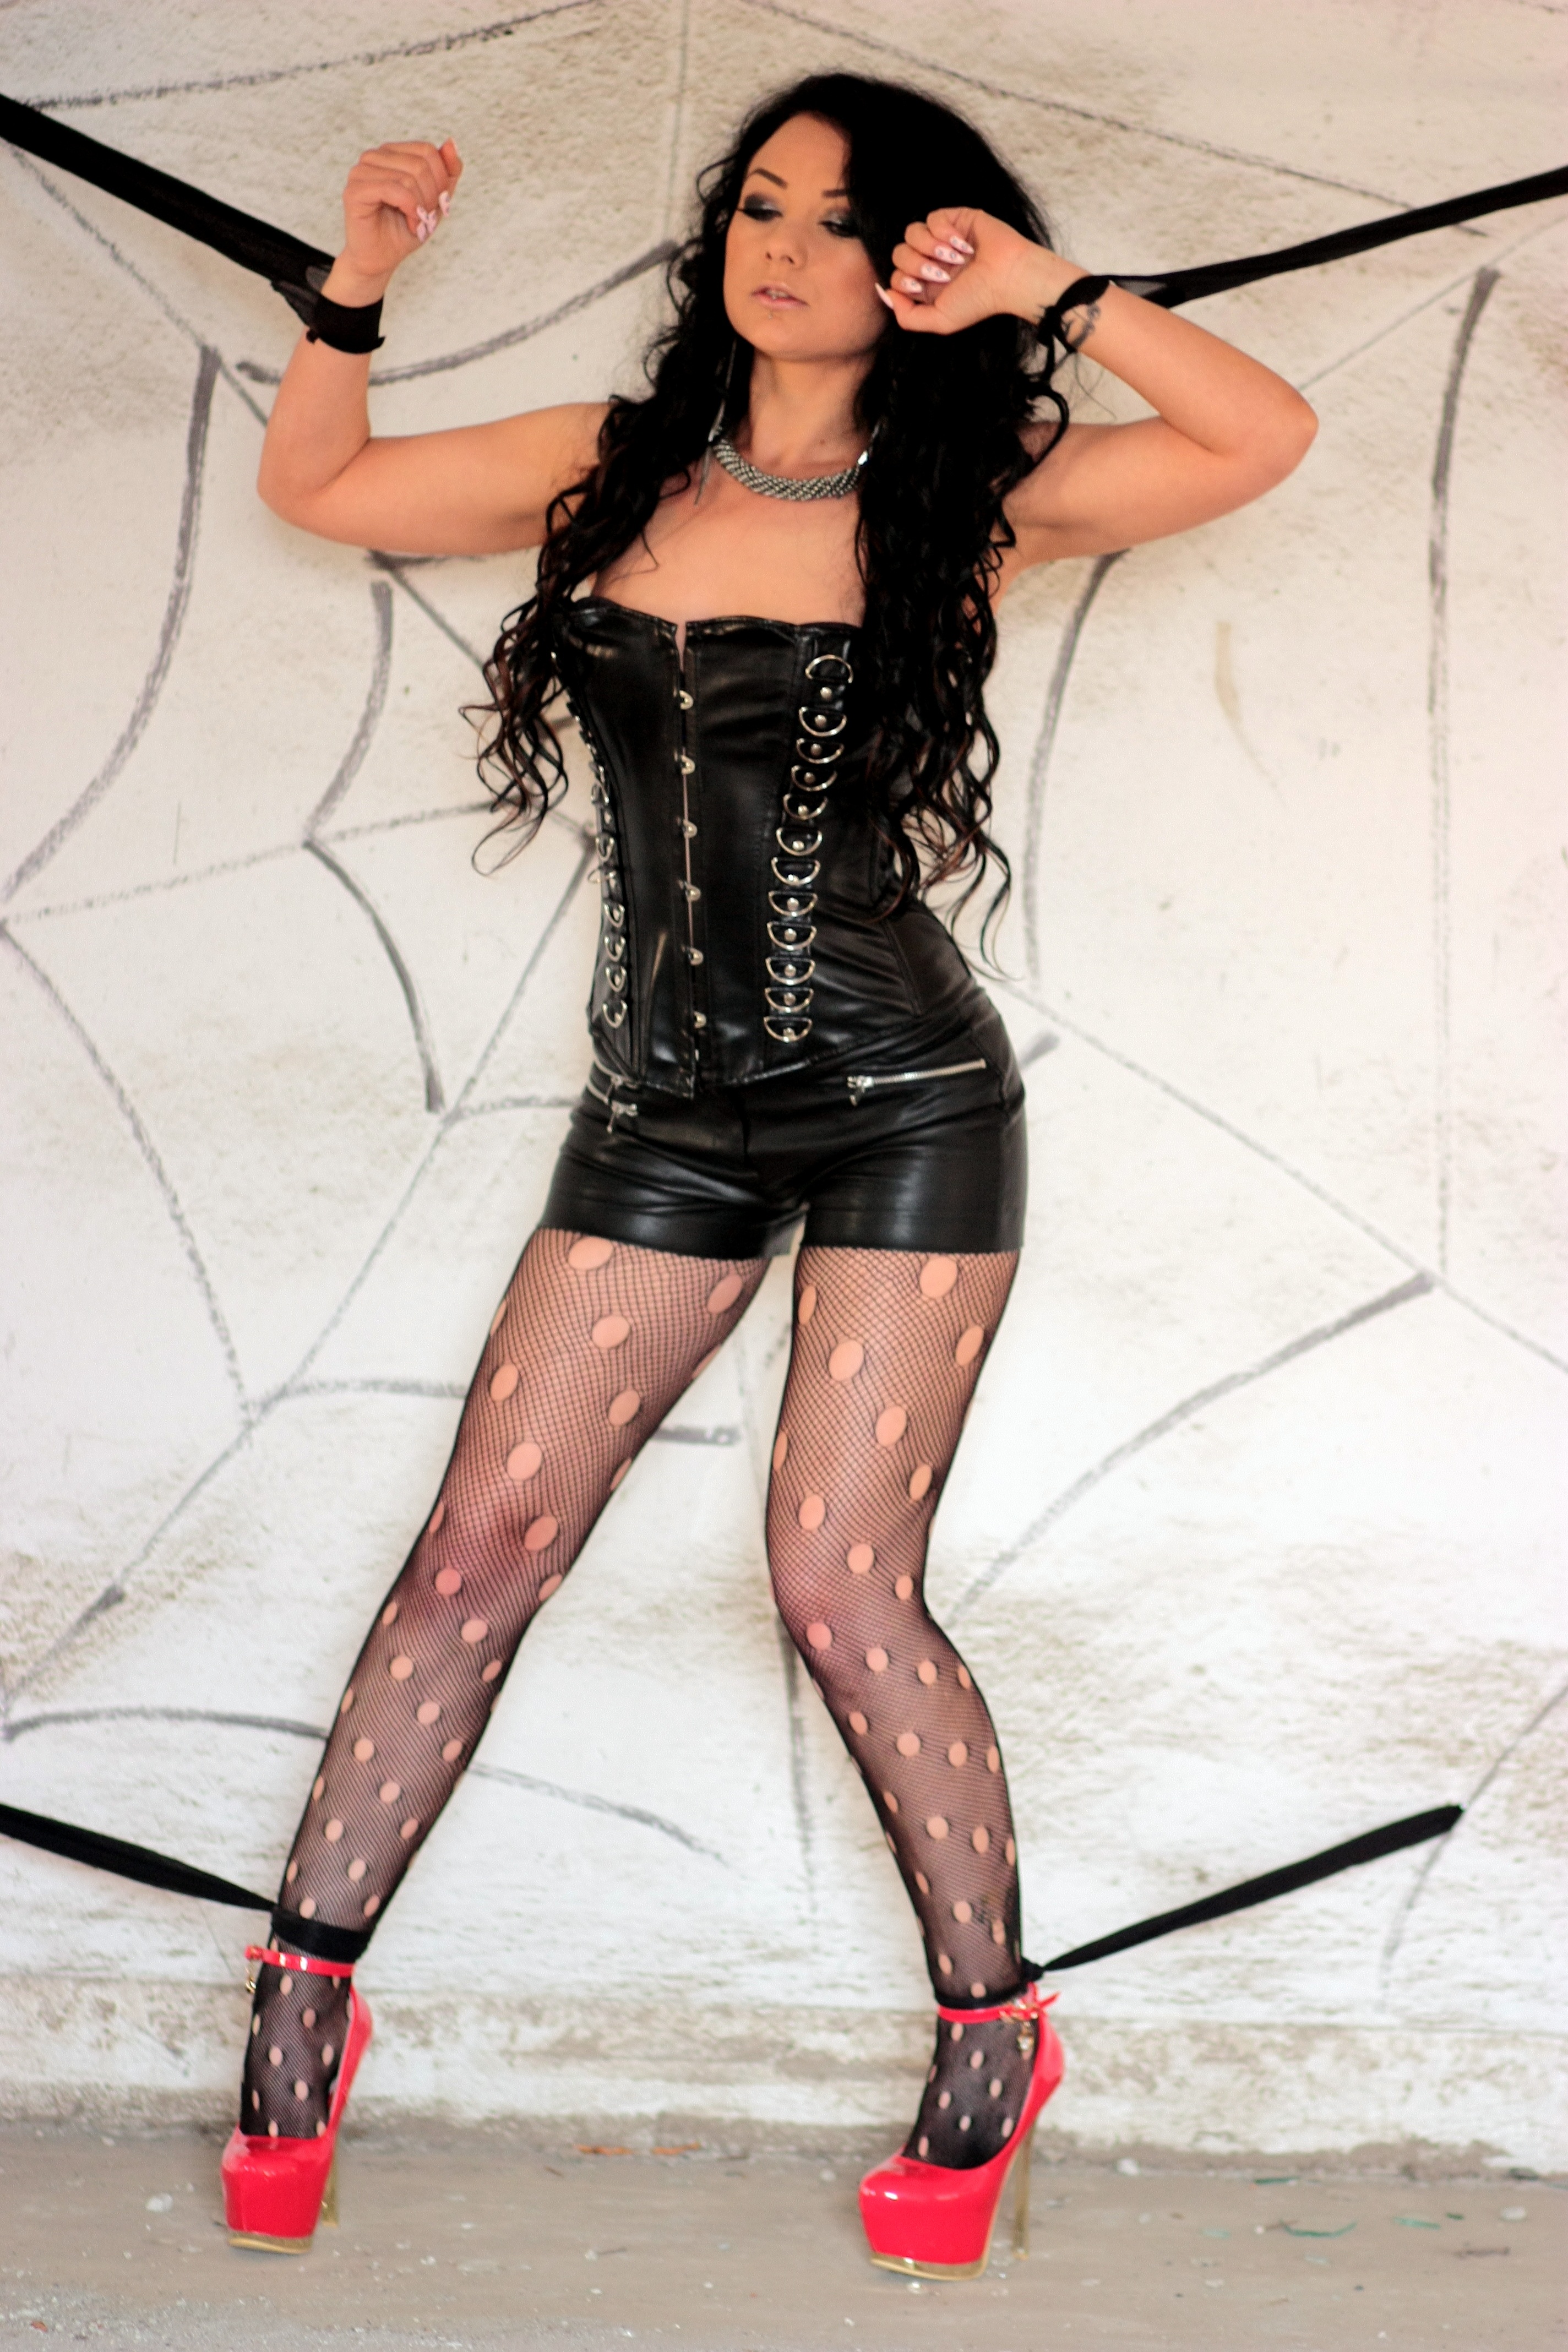
girl, leg, model, fashion, clothing, lady, spider web, human body, thigh, footwear, beauty, sexy, bound, sensuality, abdomen, photo shoot, black widow, high heeled footwear, supermodel